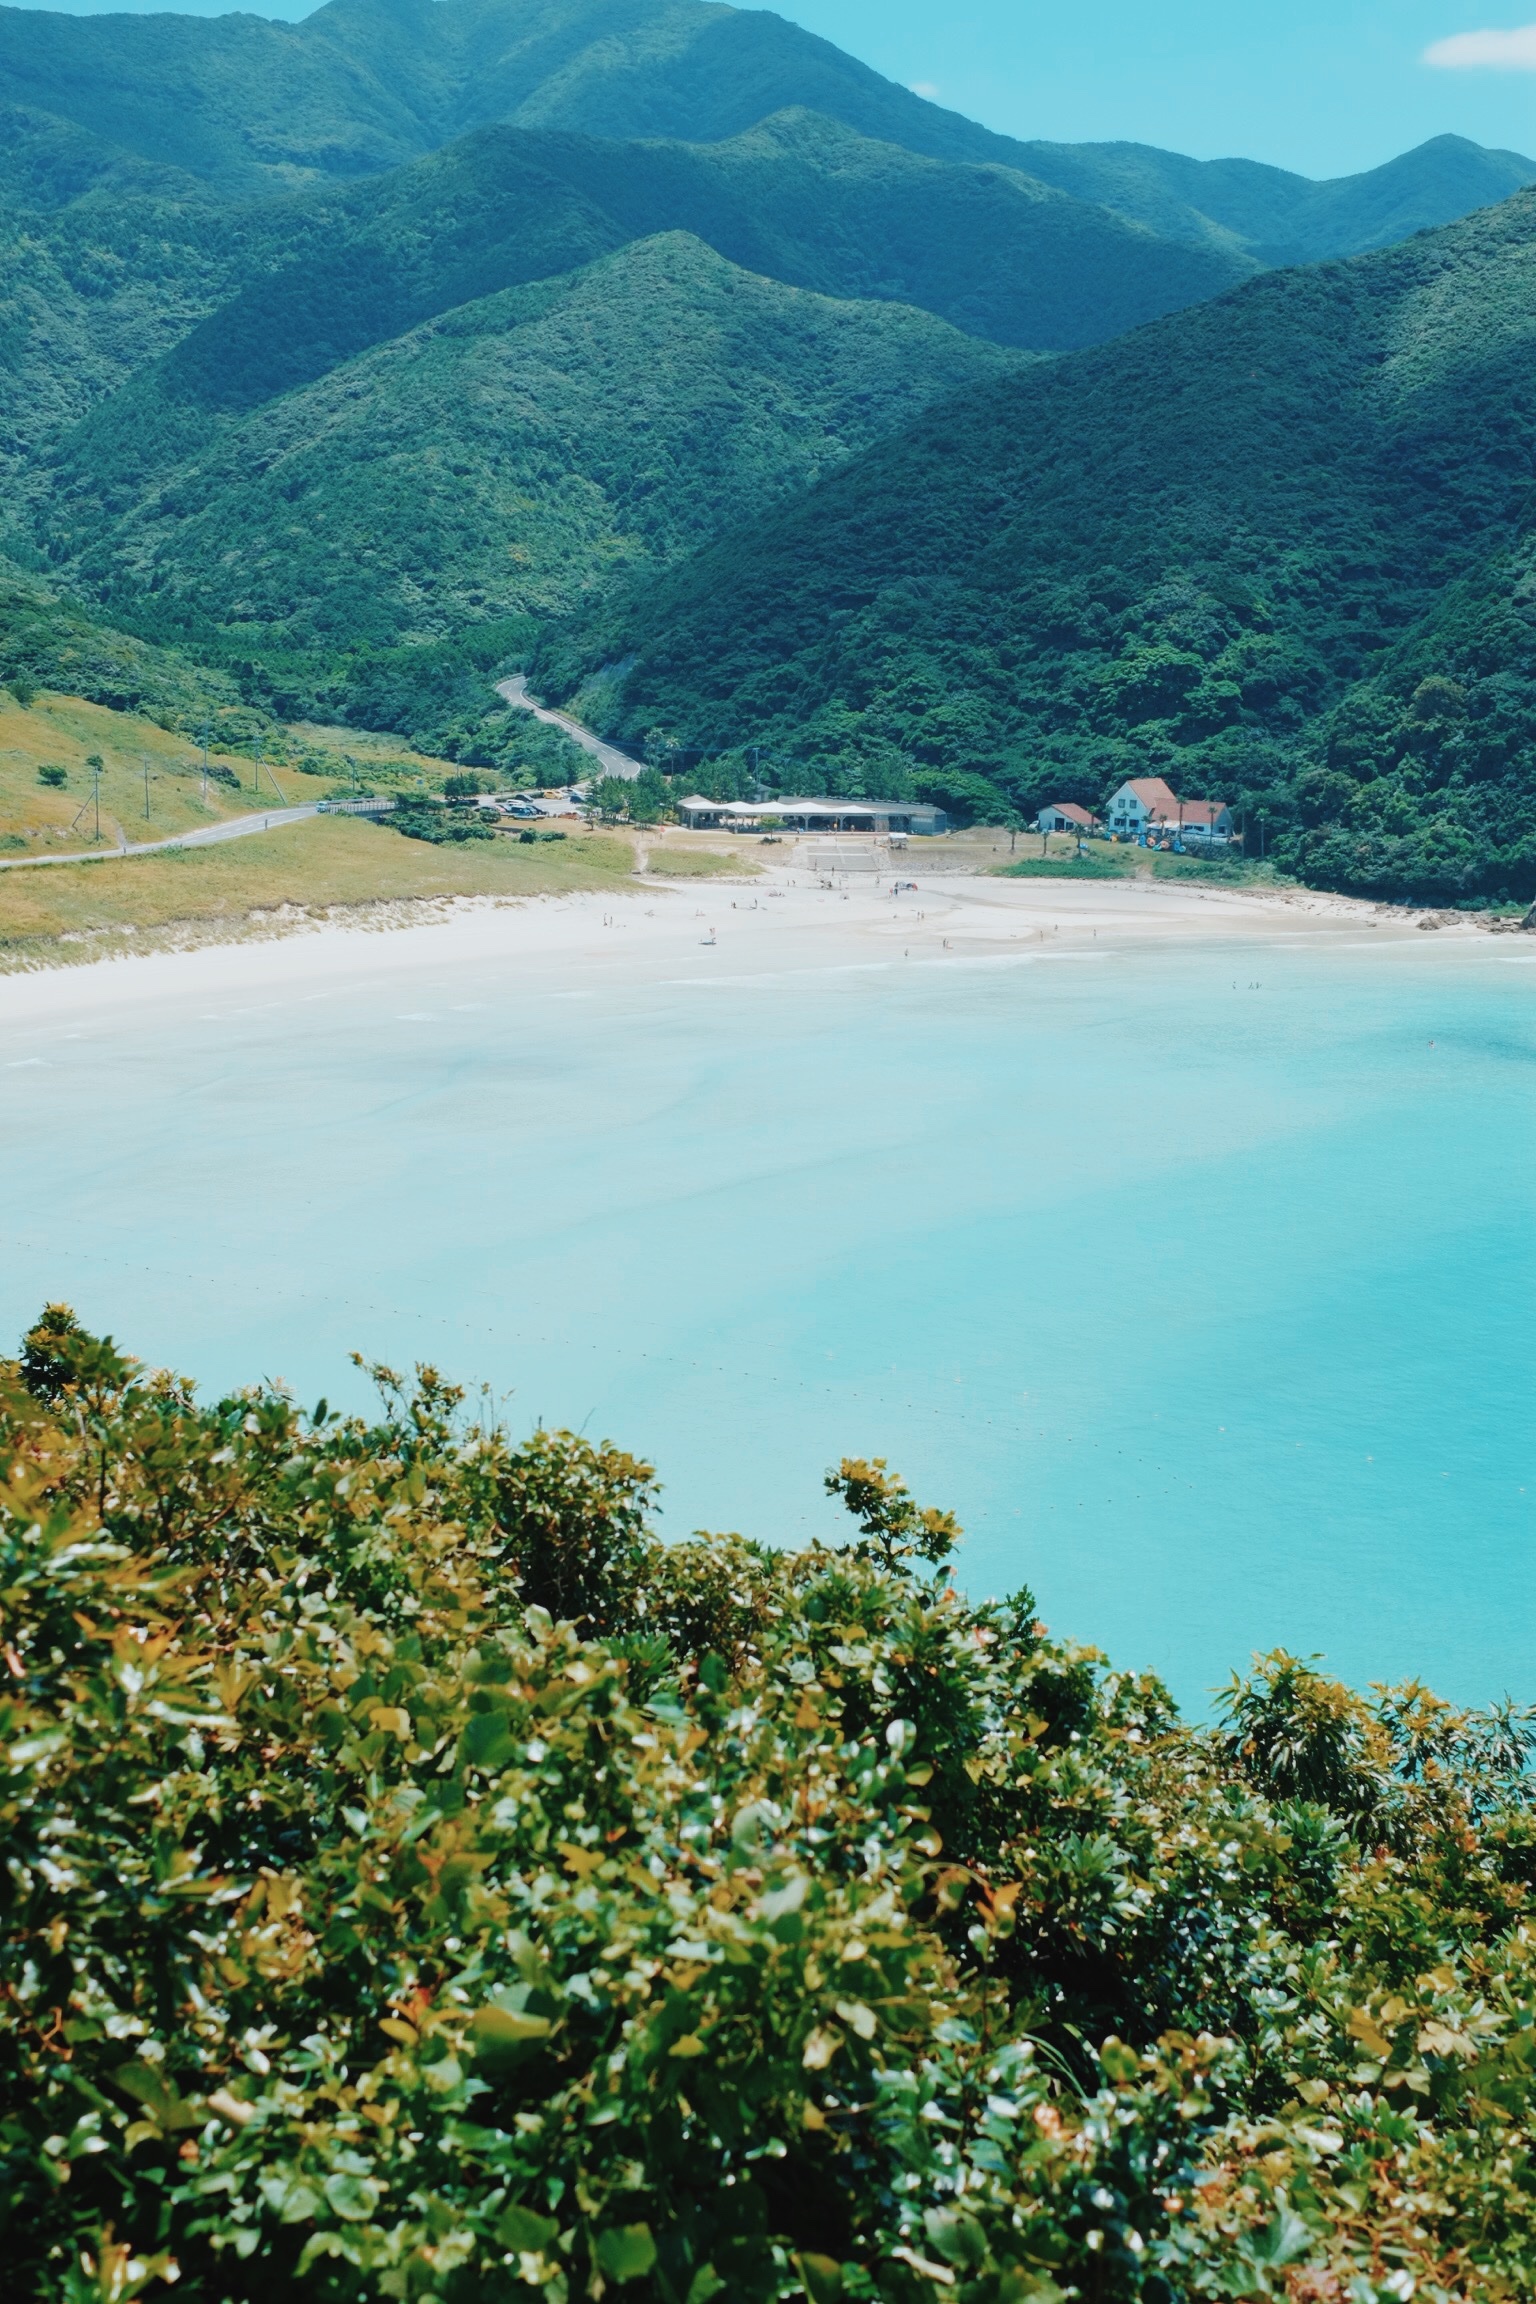
landscape, sea, coast, mountain, hill, lake, river, bay, reservoir, body of water, loch, mountainous landforms